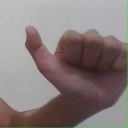
अक्षर: त